Vortex Flash Hider

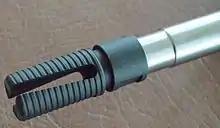
Vortex Flash Hider mounted on an AR-15 rifle.

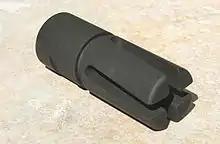
Vortex Flash Hider viewed from the front.

The Vortex Flash Hider was developed in 1984, and a patent was secured in 1995. Sonja Sommers and Ron Smith of SEI developed the Vortex Flash Hider that incorporates a 5-, 10- and 15-degree twisted helix design, which eliminates up to 99% of visible muzzle flash. The Vortex is somewhat reminiscent of the original "three-prong flash hider" found on the original Vietnam-era M16. However, the Vortex is more robust and makes use of four solid tines, which are equally spaced and angled 6° from a centerline of the body. The Vortex is the only flash suppressor in the world with a helical flute design that breaks up the flash at multiple locations and angles. SEI makes the Vortex for M16s, AR-15s, M14s, Steyr AUGs and certain pistols such as the Heckler & Koch USP Tactical model.